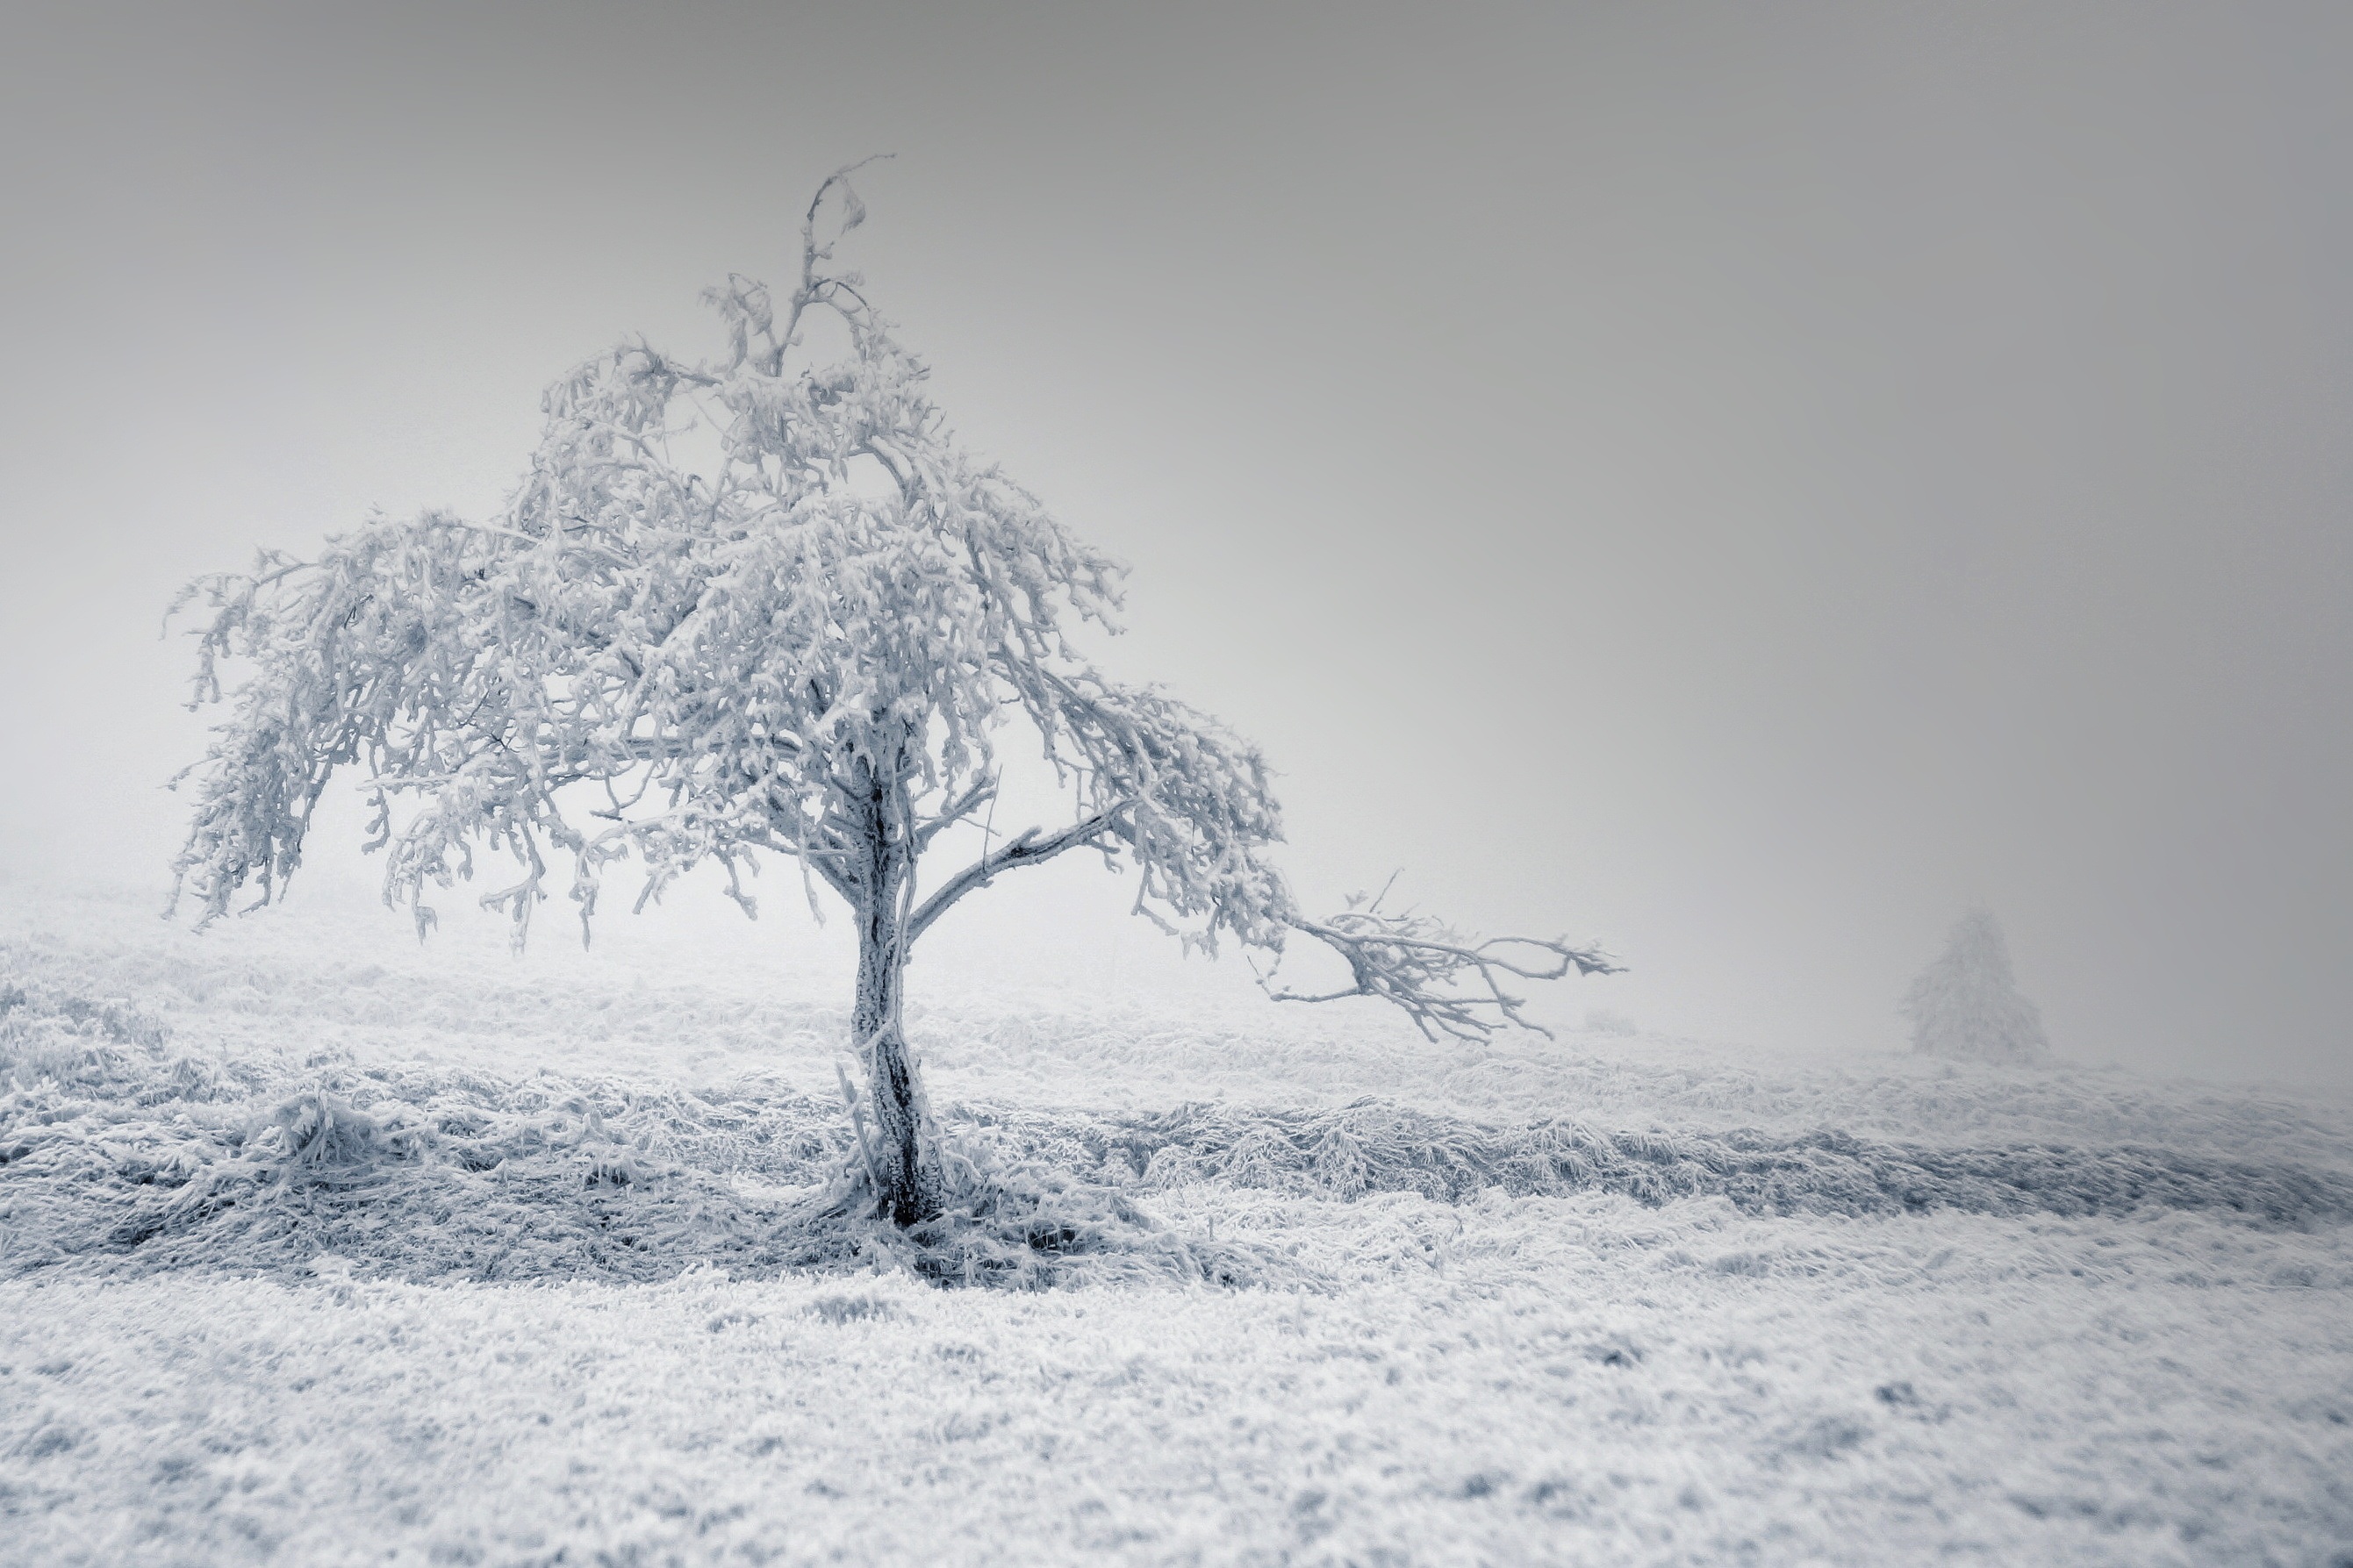
tree, branch, snow, winter, fog, frost, ice, weather, season, mountains, branches, blizzard, solitaire, czech republic, m42, freezing, atmospheric phenomenon, winter storm